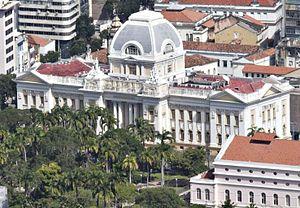
Recife ou Récife est la capitale de l'État du Pernambouc au Brésil.